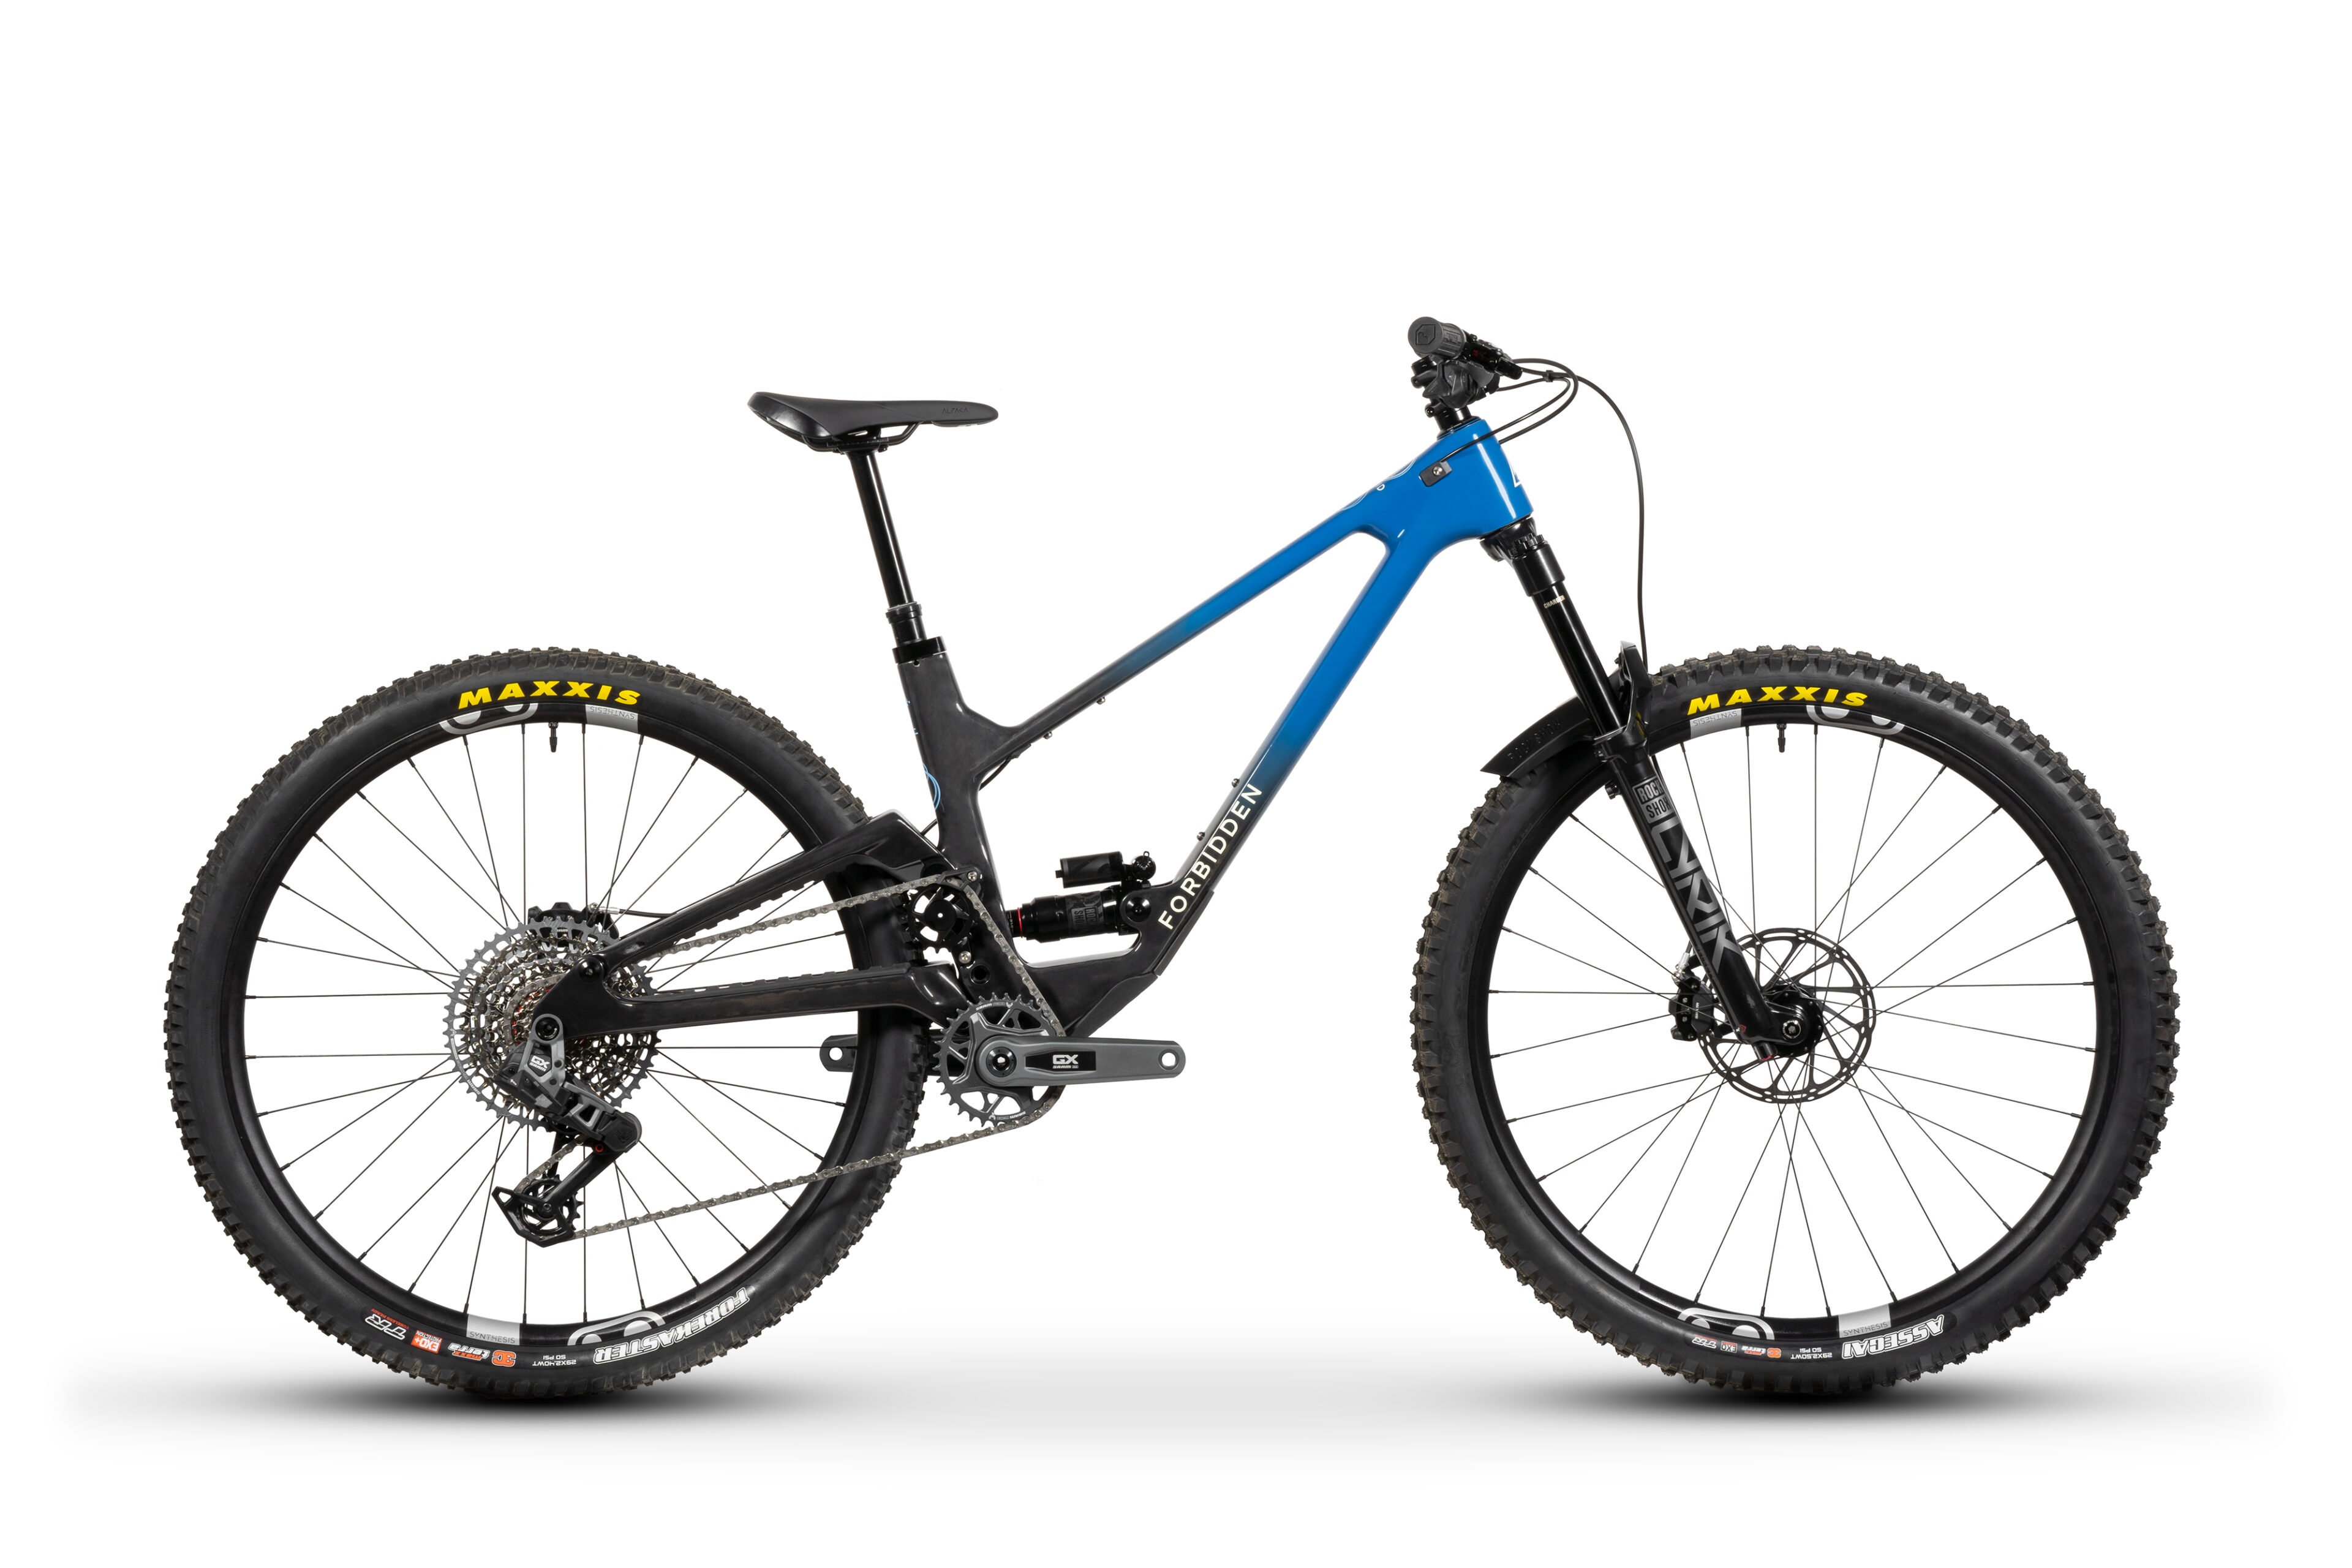
2025 Forbidden Druid 2 Bike
hr.spk-divider { border: none; border-top: 2px solid #111; margin: 1.2rem 0; } .spk-product-section h2 { font-weight: bold; font-size: 1.25rem; margin-top: 1.0rem; margin-bottom: 0.5rem; } .spk-product-section ul { margin: 0.5rem 0 1rem 1.2rem; padding: 0; list-style-type: disc; } .spk-product-table, .spk-product-geometry-table { width: 100%; border-collapse: collapse; margin-top: 0.6rem; margin-bottom: 1rem; } .spk-product-table th, .spk-product-table td, .spk-product-geometry-table th, .spk-product-geometry-table td { border: 1px solid #e6e6e6; padding: 8px 10px; vertical-align: top; text-align: left; } .spk-product-table th, .spk-product-geometry-table th { background: #fafafa; font-weight: bold; } @media (max-width: 600px) { .spk-product-geometry-table td, .spk-product-geometry-table th { font-size: 0.85rem; padding: 6px 6px; } } Key Features Trifecta V2 High Pivot Suspension: 130mm of highly-efficient rear travel with an inverted four-bar linkage and V2 Rate Control Linkage. Carbon Frame with Proportional Sizing: High-modulus carbon frame featuring size-specific chainstay lengths for consistent weight balance across all S1-S4 sizes. SRAM GX Eagle Transmission (T-Type): Reliable electronic wireless shifting with the durable GX T-Type crankset and cassette. RockShox Select+ Suspension: Features a 150mm Lyrik Select+ fork and a Super Deluxe Select+ shock, both with enhanced tuning capabilities. SRAM Maven Silver Brakes: Powerful 4-piston Maven Silver brakes with tool-free adjustments and large 190mm HS2 rotors. Wheel Versatility: Compatible with both dual 29" wheels or mixed ("Mullet") wheels (29" front, 27.5" rear). Crankbrothers Synthesis Enduro Alloy Wheels: Durable alloy wheelset with varied rim widths (31.5mm F / 29.5mm R) for optimal tire profile. Integrated Chainguide: Forbidden integrated 18-tooth idler pulley and Trail upper chainguide ensures chain retention and optimal high-pivot performance. Full Specifications Product Forbidden Druid 2 Bike Model Year 2025 Intended Use Enduro / All-Mountain / Trail Rider Unisex Sizes and Geometry S1, S2, S3, S4 Wheel Size 29" or Mixed (29" Front / 27.5" Rear) Frame Material Carbon Fiber Frame Material Details High-modulus carbon fiber front and rear triangles, forged linkage, molded swingarm and down tube protection Rear Travel 130mm Rear Shock RockShox Super Deluxe Select+, DebonAir+ spring, 185mm x 50mm Fork RockShox Lyrik Select+, Charger 3.1 RC2 damper, 44mm offset Fork Travel 150mm Head Tube Diameter Tapered, 1.125" top, 1.5" bottom Headset Cane Creek 40, ZS44/28.6 upper, ZS56/40 lower Handlebar Burgtec Ride Wide Enduro Alloy, 800mm width, 35mm clamp Rise: 22.5mm (S1/S2), 30mm (S3/S4) Stem Forbidden, 40mm length, 35mm bar clamp Grips Forbidden, single clamp lock-on, 128mm length Brakes SRAM Maven Silver, 4-piston, organic pads Rotors: SRAM HS2, 6-bolt, 190mm Brake Levers SRAM Maven Silver Stealth, tool-free reach and contact point adjust Drivetrain 1x Shifters SRAM Eagle Pod Rocker Controller, 12-speed, AXS electronic wireless Front Derailleur None Rear Derailleur SRAM GX Eagle Transmission, 12-speed, AXS electronic wireless ISCG Tabs ISCG05 lower two tabs Chainguide Forbidden integrated 18-tooth idler pulley; Forbidden Trail upper chainguide Cranks SRAM GX Eagle Transmission Alloy DUB, 165mm length Chainrings SRAM GX Eagle Transmission, 32 tooth Bottom Bracket SRAM DUB Wide, 73mm English/BSA threaded Pedals None Chain SRAM GX Eagle Transmission Flattop, 12-speed Cassette SRAM GX Eagle Transmission XS-1275, 12-speed, 10-52 tooth Rims Crankbrothers Synthesis Enduro Alloy, tubeless ready Front: 31.5mm inner; Rear: 29.5mm inner Hubs Crankbrothers, 15x110mm Boost front, 12x148mm Boost rear with Ratchet freehub and XD driver Spokes Sapim Race, stainless steel, 2.0/1.8/2.0mm double-butted Tires Front: Maxxis Assegai, 3C MaxxTerra, EXO, TR, 29" x 2.5" Rear: Maxxis Forekaster, 3C MaxxTerra, EXO+, TR, 2.4" Saddle fi'zi:k Terra Alpaca X5, S-Alloy rails, 145mm width Seatpost OneUp dropper Drop: 120mm (S1), 150mm (S2), 180mm (S3), 210mm (S4) Seatpost Diameter 31.6mm Seatpost Clamp Forbidden, 7075 CNC anodized aluminum, 34.9mm Rear Dropout / Hub Dimensions 12mm x 148mm (Boost) Max. Tire Size Bottle Cage Mounts One inside front triangle, plus accessory mounts under top tube Colors Blue Monday, Chocolate Starfish Warranty Lifetime frame Weight Miscellaneous Trifecta V2 high pivot inverted four-bar rear suspension design with V2 Rate Control Linkage Internal cable routing SRAM UDH (Universal Derailleur Hanger) Includes Stan's NoTubes tire sealant and SRAM AXS EP Powerpack battery charger Geometry Figures are listed as: **29" Geometry** / **Mixed (MX) Geometry**. All measurements are in millimeters (mm) unless otherwise noted. Size S1 S2 S3 S4 Reach 440 / 435 460 / 455 480 / 475 500 / 495 Stack 610 / 614 624 / 627 637 / 641 651 / 654 Top Tube Length (Effective) 581 / 582 604 / 605 627 / 628 650 / 651 Head Tube Angle 65.0° / 64.5° 65.0° / 64.5° 65.0° / 64.5° 65.0° / 64.5° Seat Tube Angle (Effective) 77.0° / 76.6° 77.0° / 76.6° 77.0° / 76.6° 77.0° / 76.6° Chainstay Length 423 437 452 466 Wheelbase 1177 / 1177 1218 / 1218 1259 / 1259 1299 / 1300 Standover 720 725 728 730 Bottom Bracket Height 337 / 332 337 / 332 337 / 332 337 / 332 Head Tube Length 90 105 120 135 Dropper Post Travel 120mm 150mm 180mm 210mm Additional Info All specifications listed are with 150mm travel fork with 561mm axle-to-crown length and 42mm offset. Chainstay length is size-specific (Proportional Sizing). Head Tube Angle and Seat Tube Angle are steeper in the 29" setting than in the Mixed (MX) setting. BB Drop: -35mm (29" setup) / -29mm (MX setup).
Brand: Forbidden Bike Co
Category: Sporting Goods > Outdoor Recreation > Cycling > Bicycles > Mountain Bikes